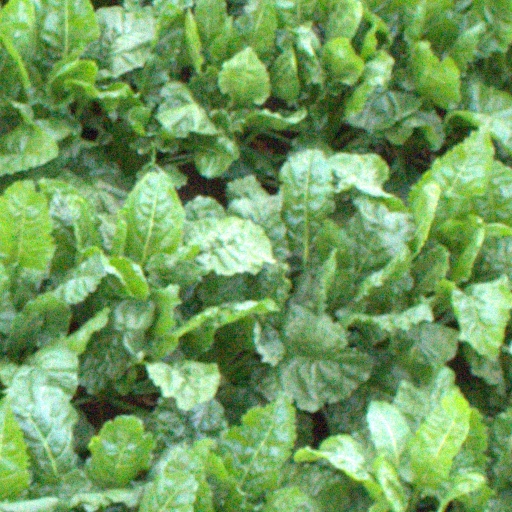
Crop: sugar beet